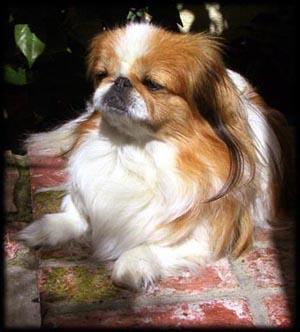
Pekinese